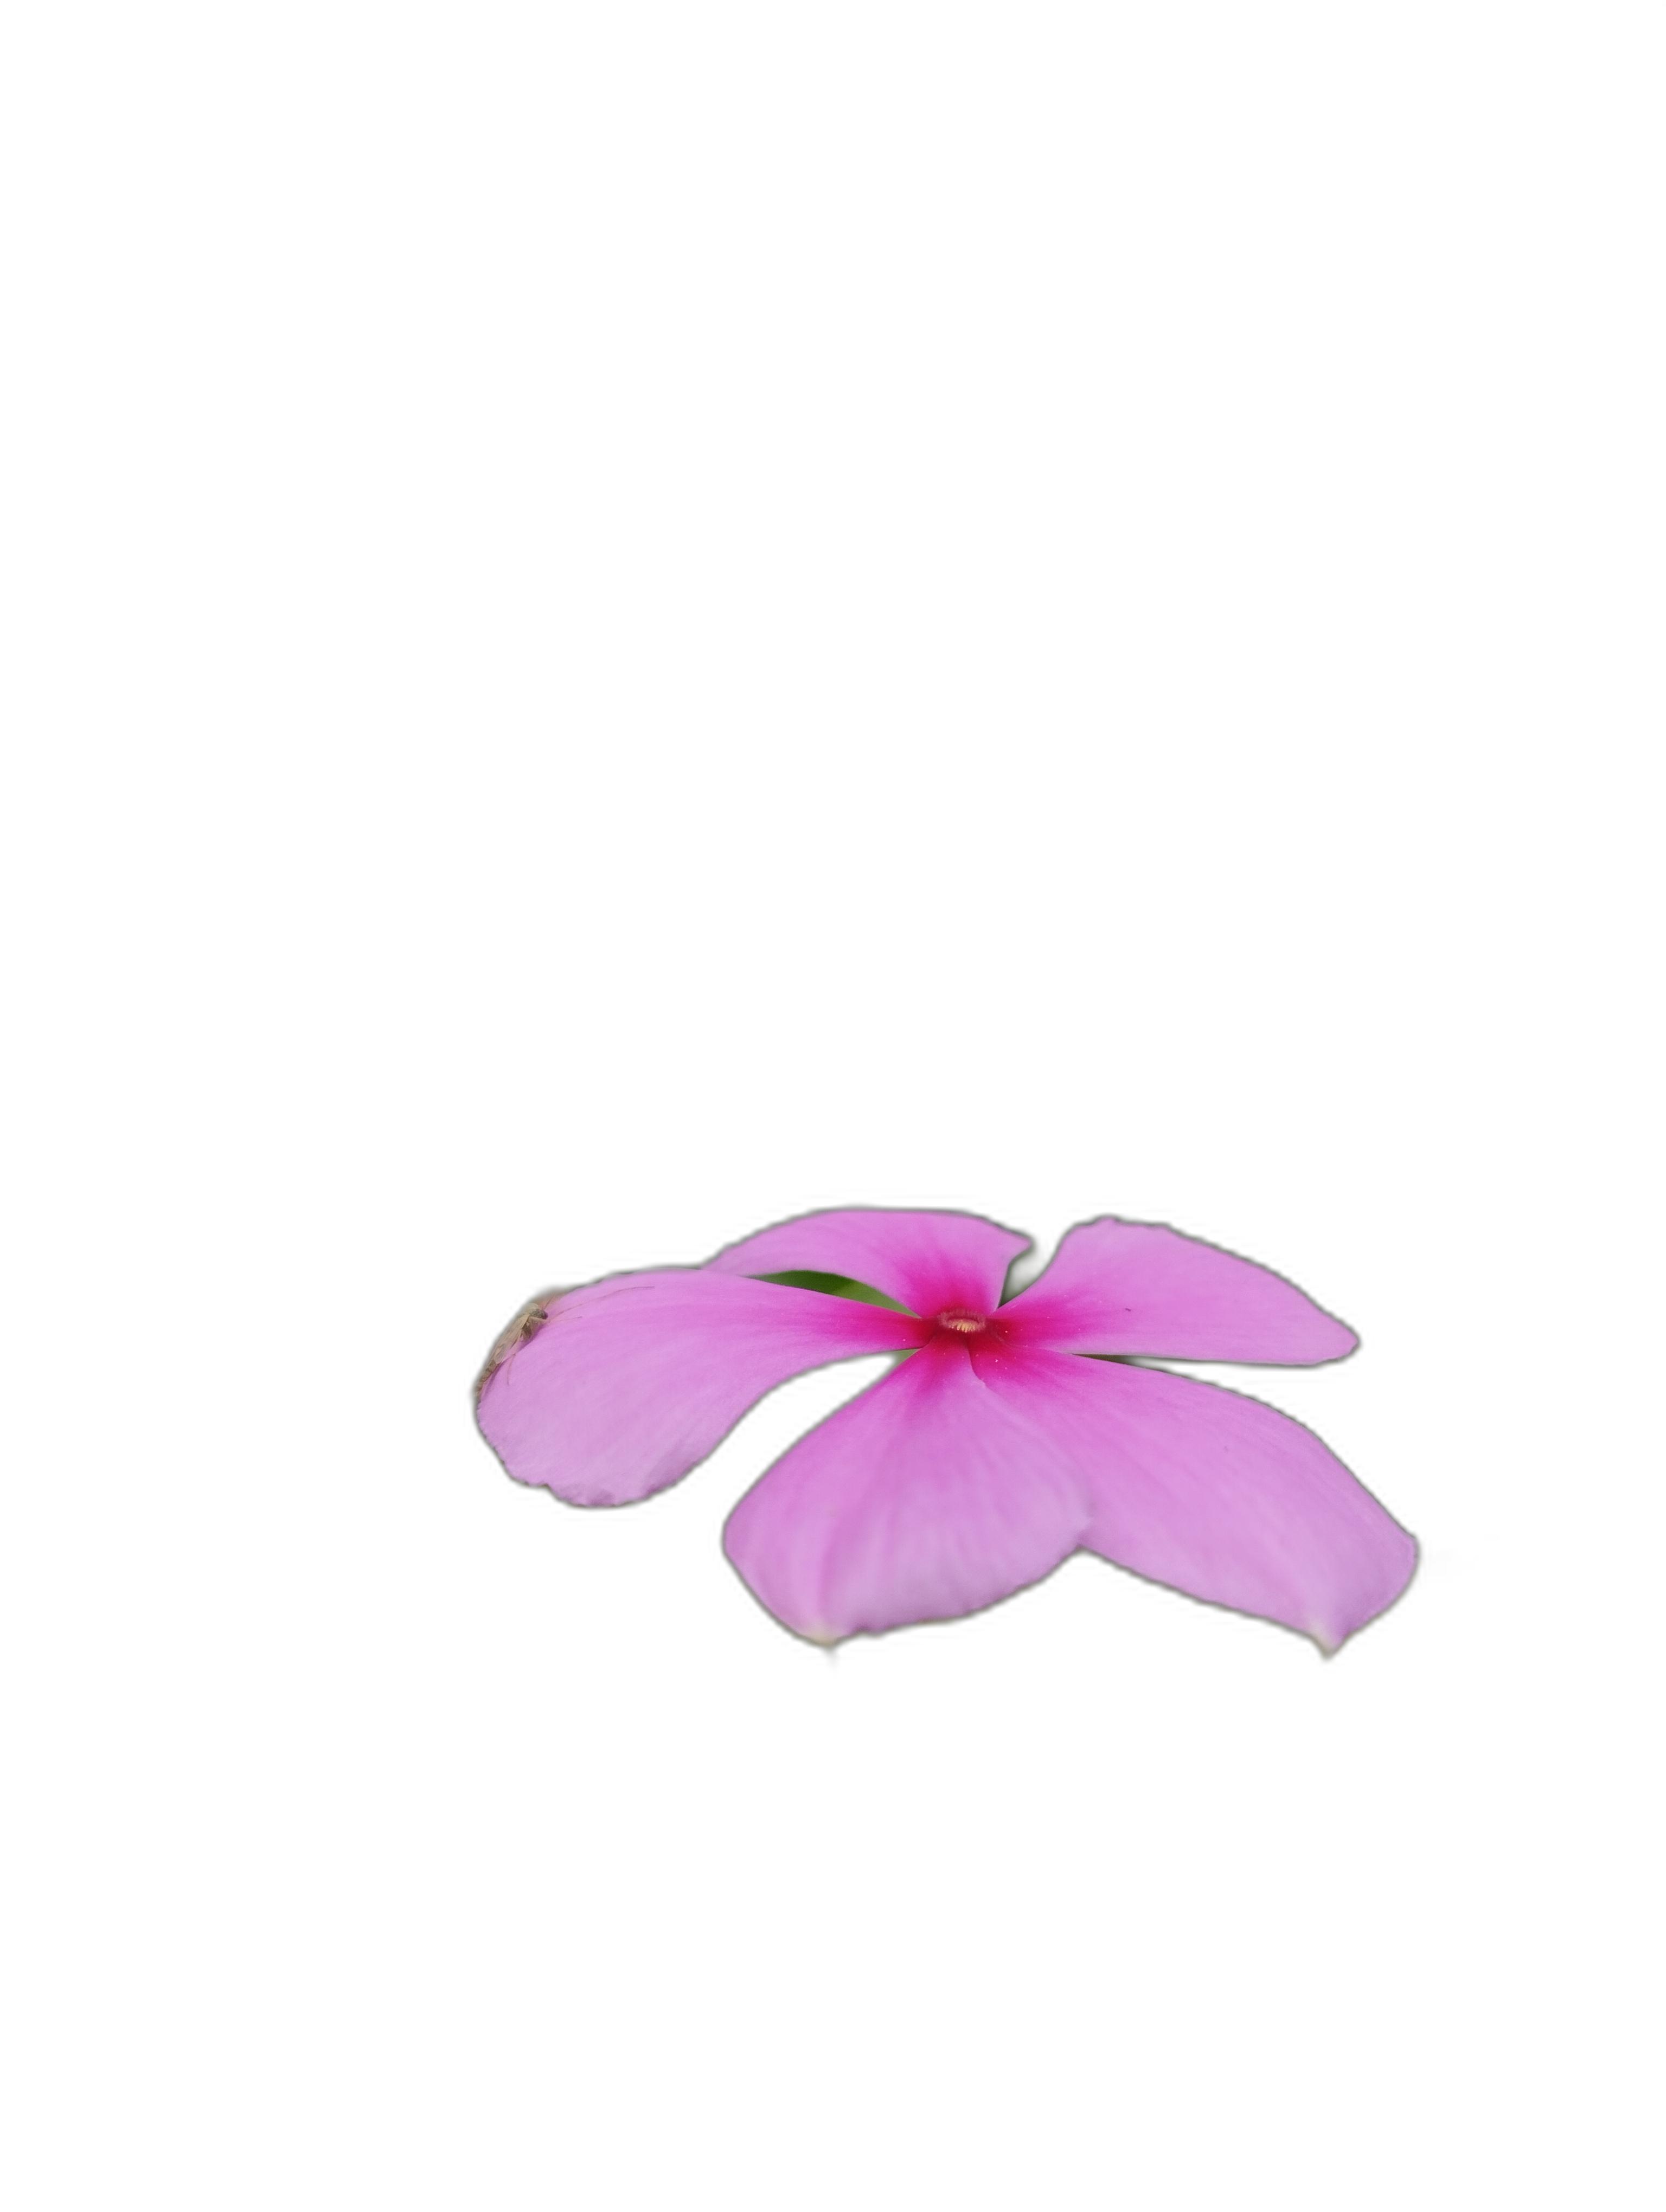
Label: Madagascar periwinkle